Freeze-fracture

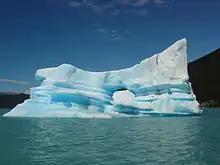
Natural freeze-fracture. An iceberg fractured off a glacier. Erosion reveals the layering hidden within the original glacier

Imaging the fractured surface of a frozen substance allows the interior of the structure to be investigated as illustrated by the picture of a fractured piece of glacier called an iceberg. By photographing at high magnifications more can be learnt about the fractured object's substructure and the changes in the object that occur during freezing. When imaging fractured surfaces in detail, changes occurring during and immediately after fracture as well as sample preparation, must be taken into account if trying to infer the unbroken material's structure. The often relatively cold temperatures needed to make an object solid enough to fracture, and the fracture process itself, stress and deform the material. Imaging of fine detail under sub-zero conditions is difficult. The material will start to warm again when removed to a position for photography. Ambient gases, often water vapor, will condense on the cold surfaces, reacting with them, obscuring detail and further warming the object allowing it to reshape.